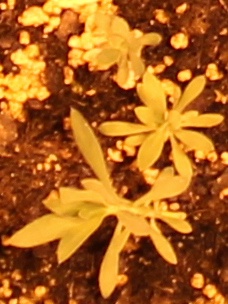
Label: Kochia